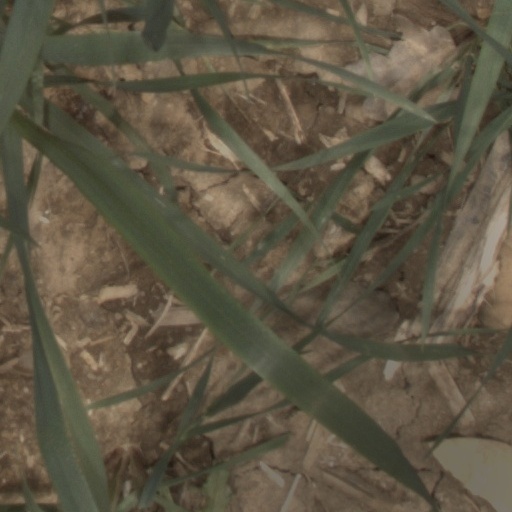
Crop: wheat